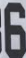
Number: 6